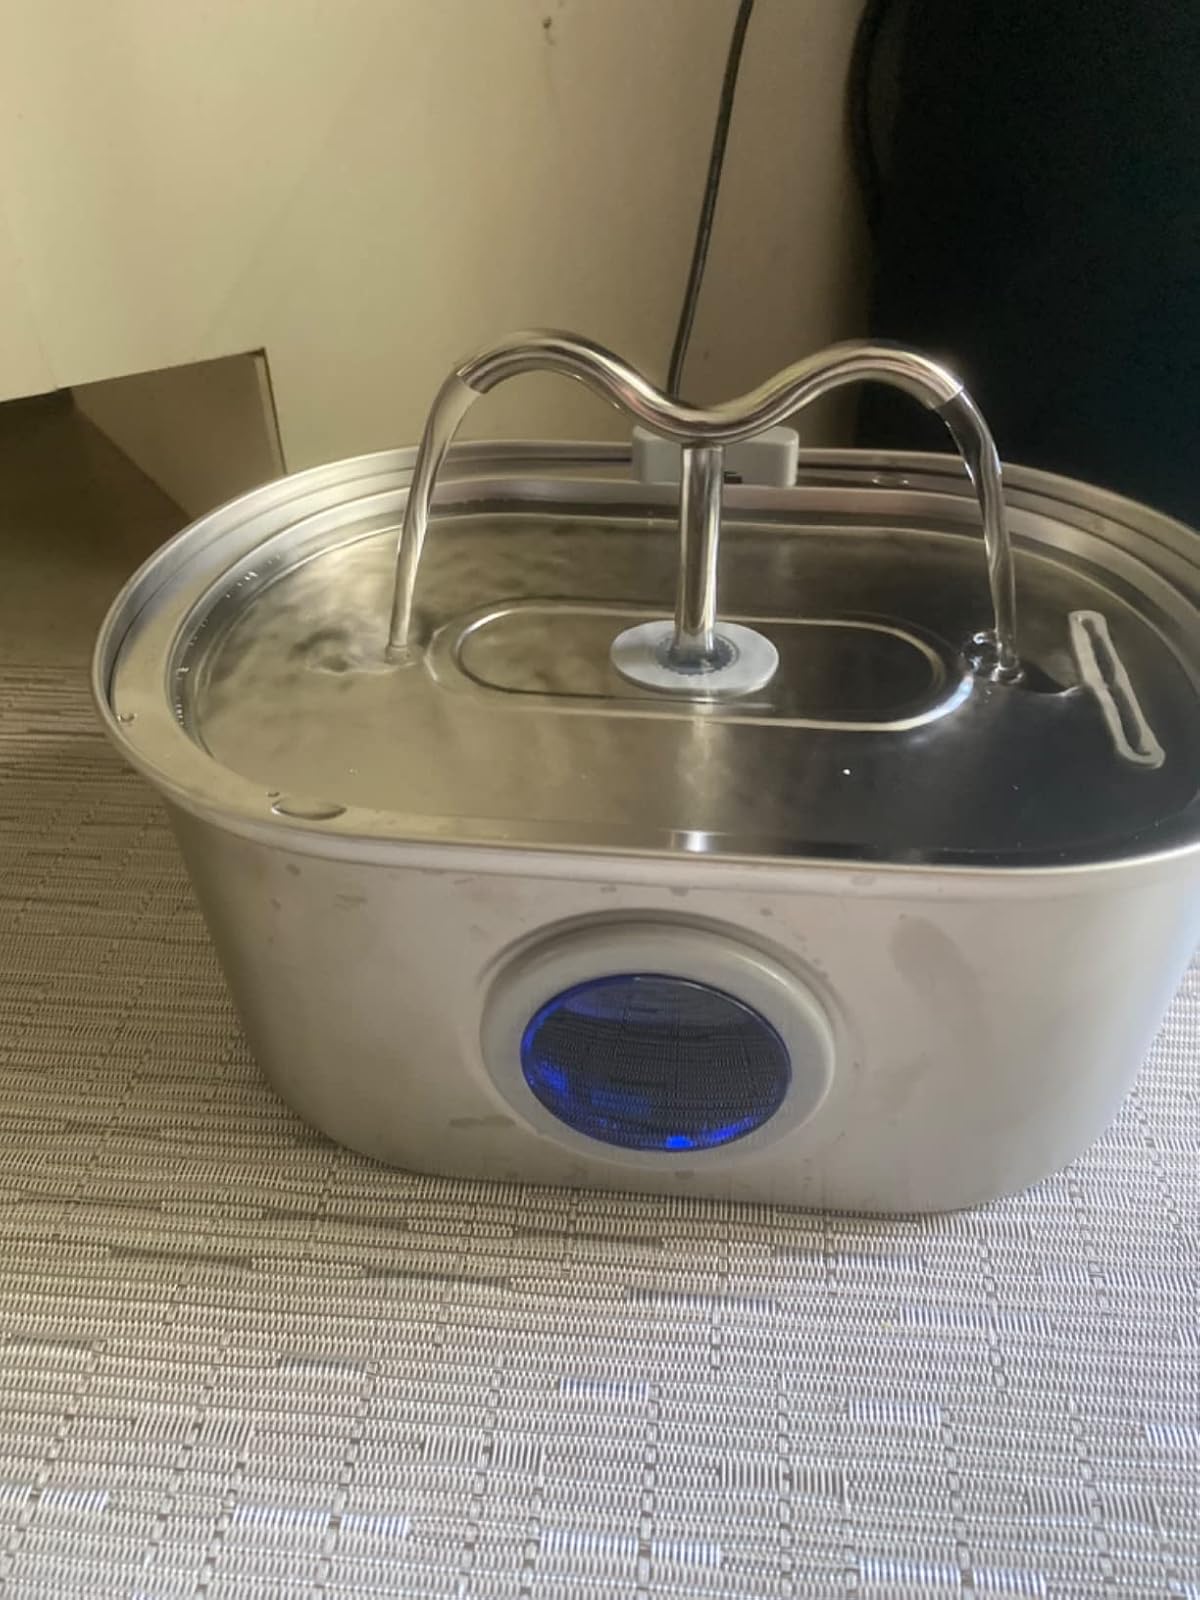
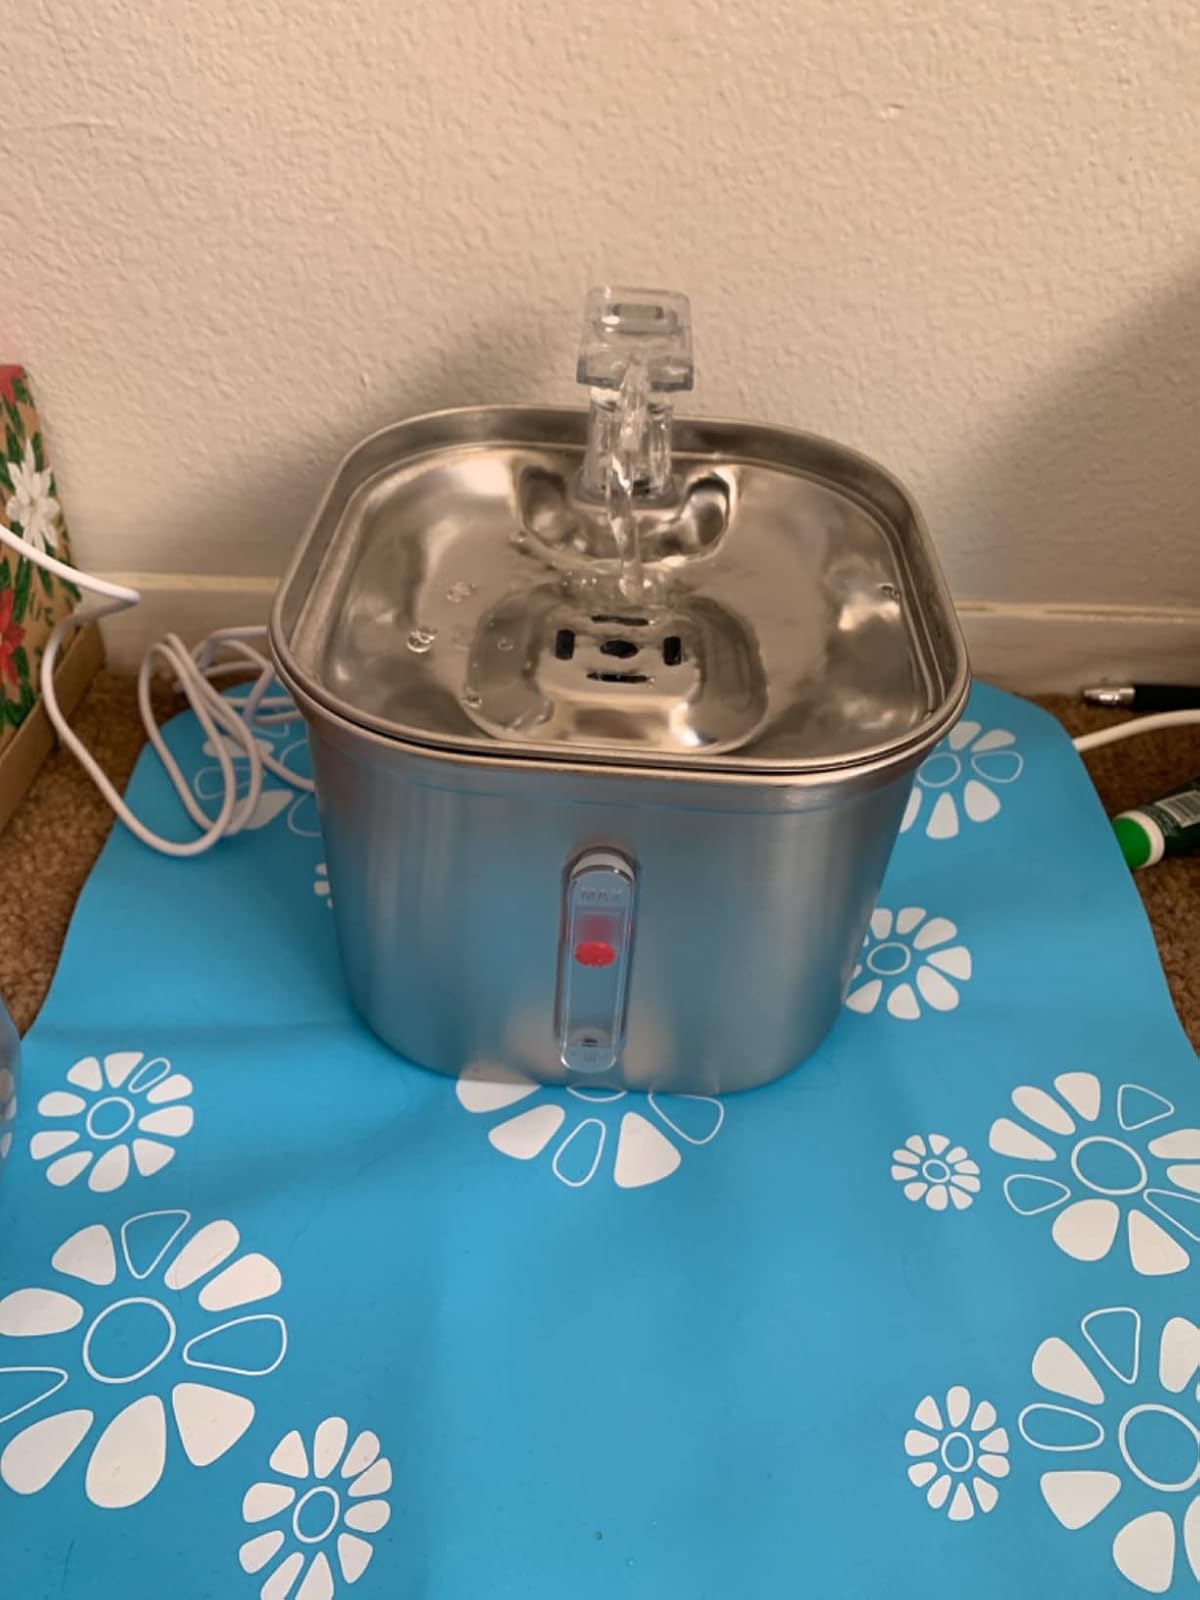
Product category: items_bowl
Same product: no